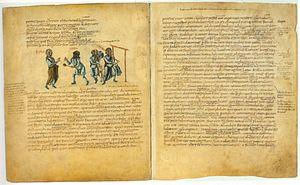
Le Térence du Vatican est un manuscrit enluminé contenant six comédies du dramaturge latin Térence daté de l'époque carolingienne. Il reproduit probablement fidèlement un manuscrit antique aujoud'hui disparu. Il est actuellement conservé à la Bibliothèque apostolique vaticane.